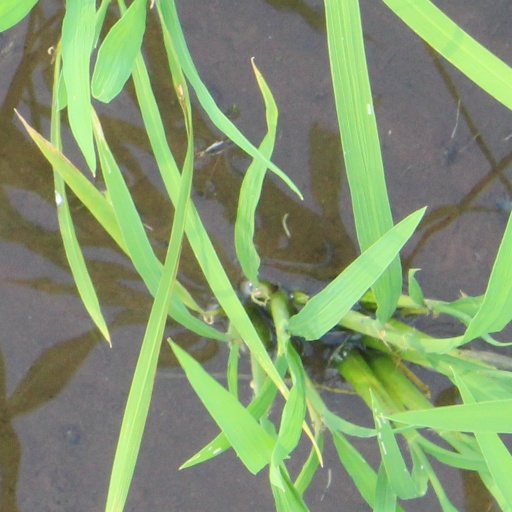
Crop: rice